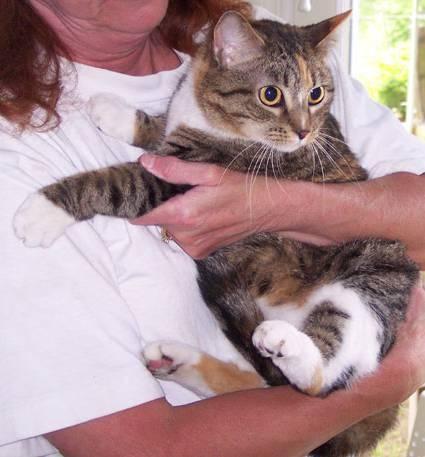
cat